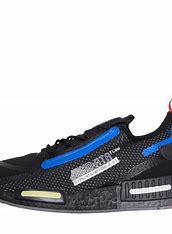
Brand: Adidas
Model: NMD_R1 Spectoo